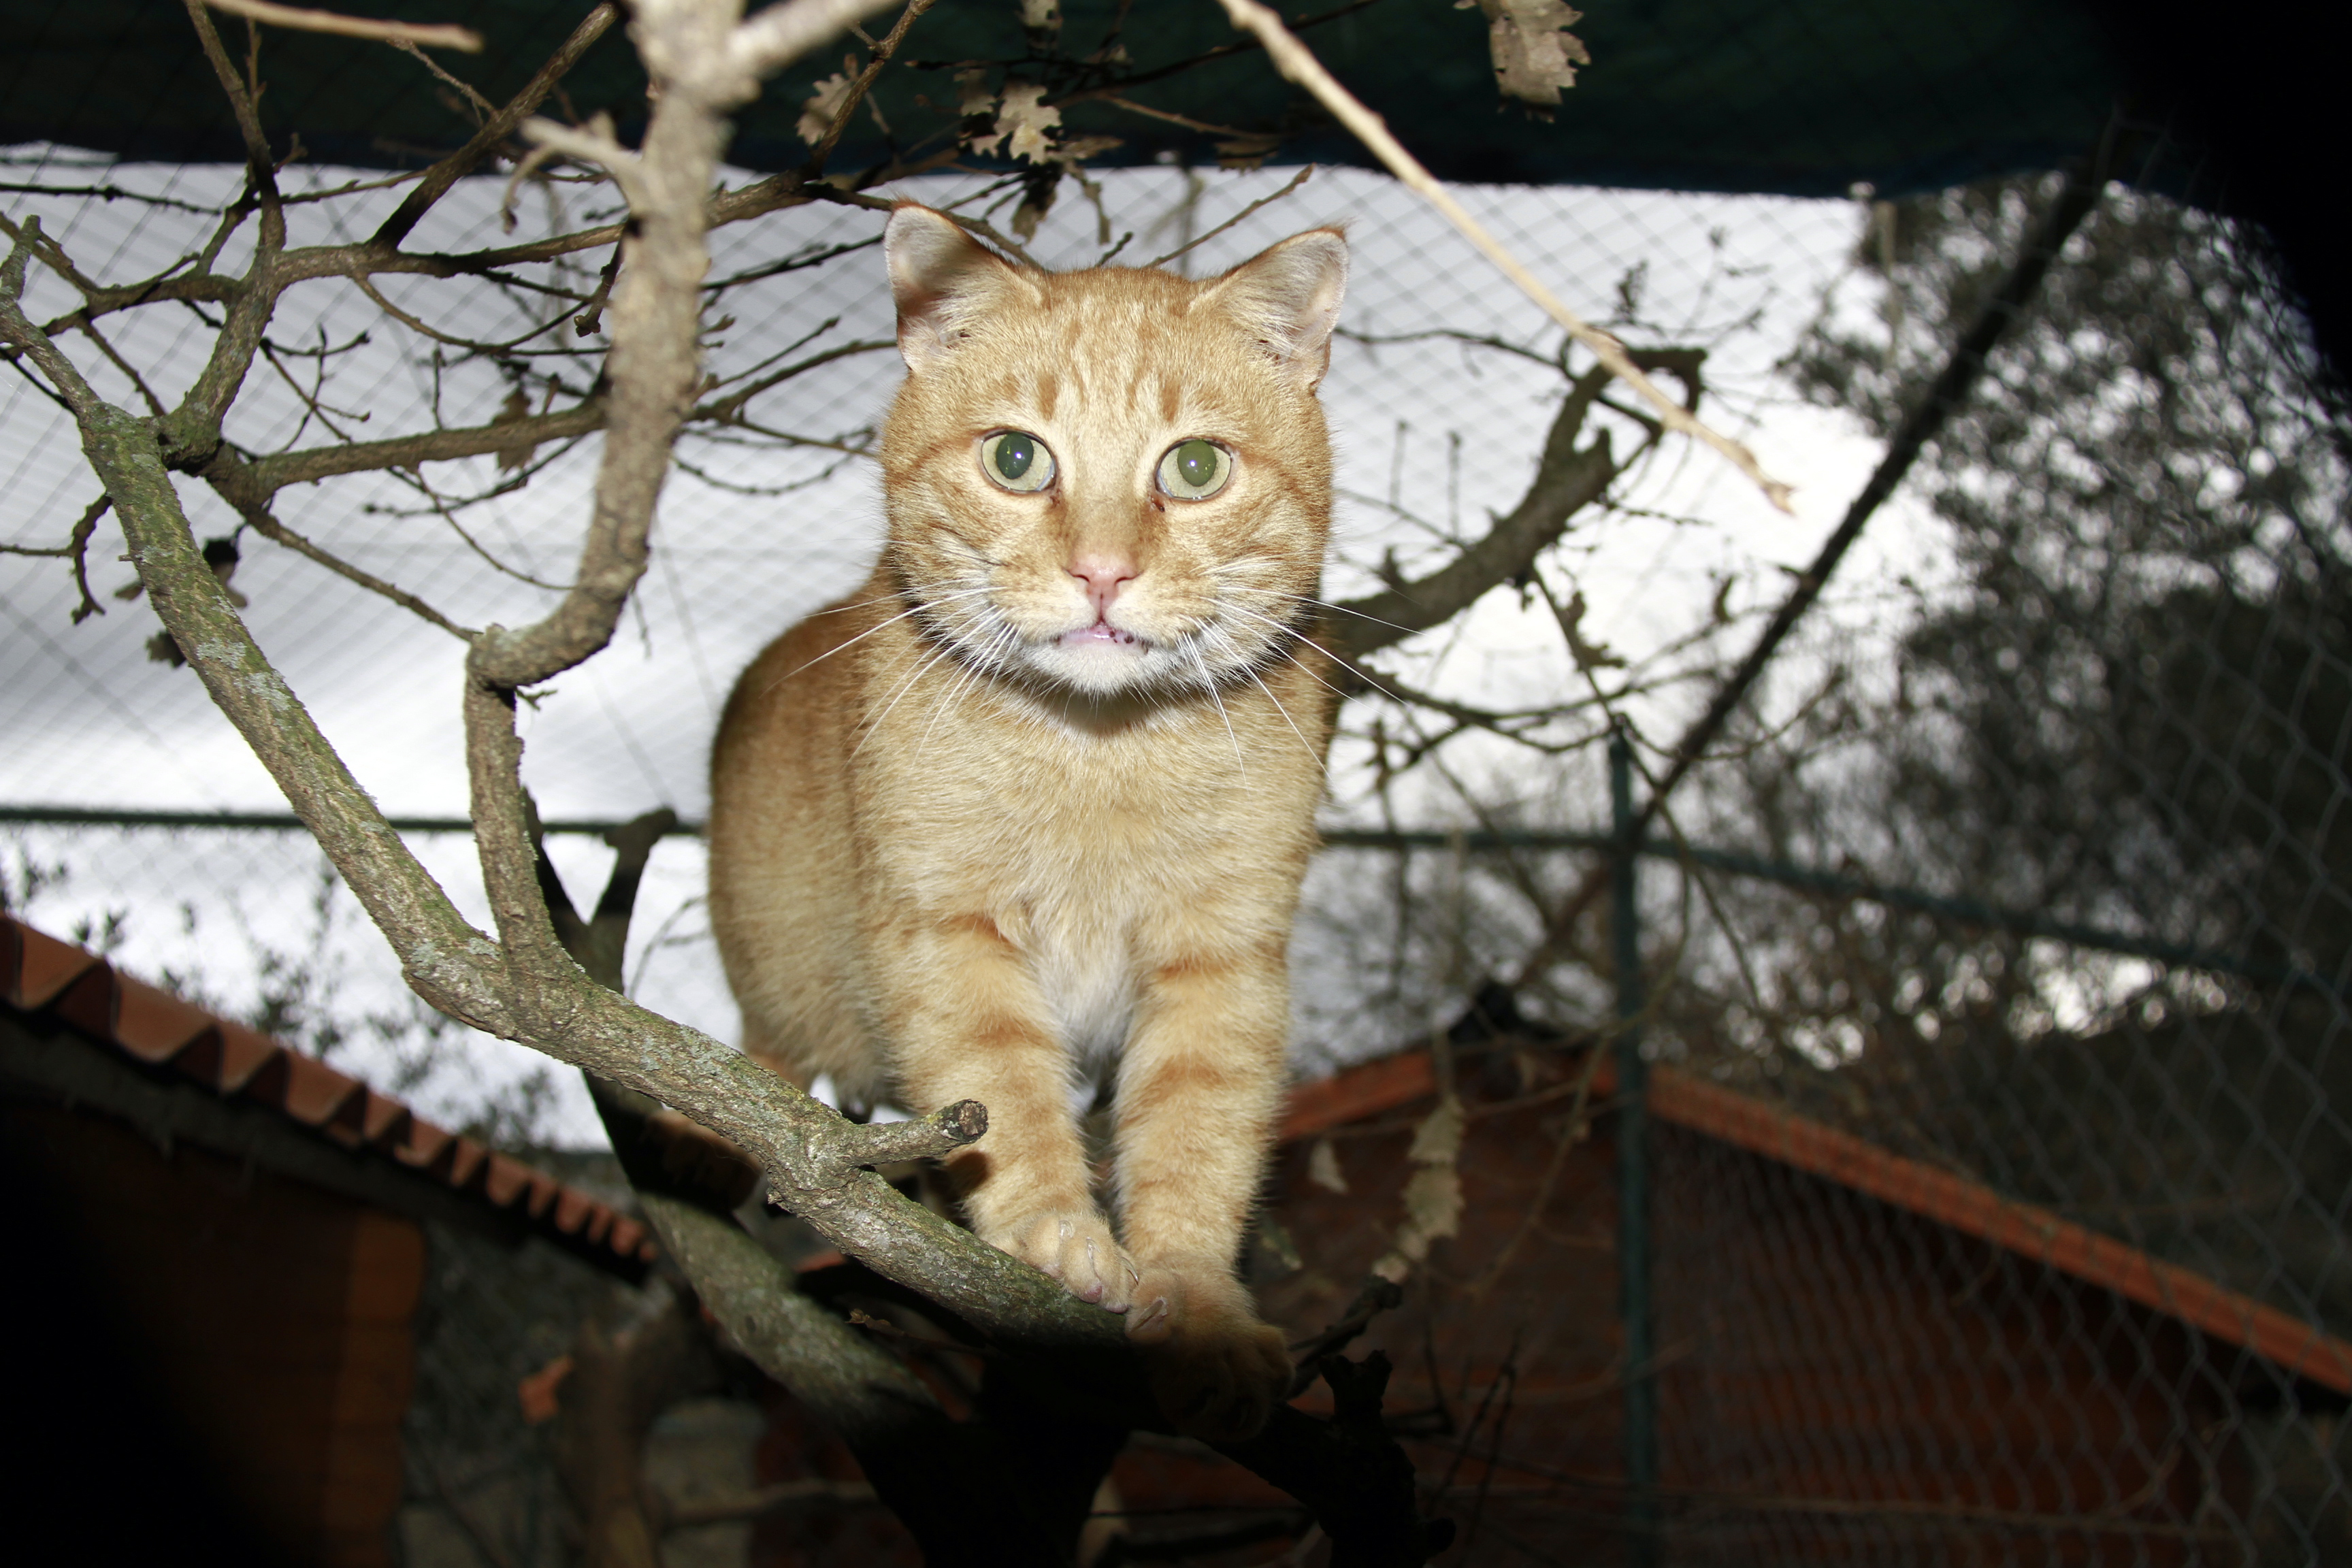
branch, france, europe, cat, mammal, fauna, cats, shelter, whiskers, midi, vertebrate, refuge, association, chats, languedocroussillon, hrault, enclos, katzen, brissac, tierheim, katten, protectionanimale, protectionfline, abris, hbergement, felines, wild cat, small to medium sized cats, cat like mammal